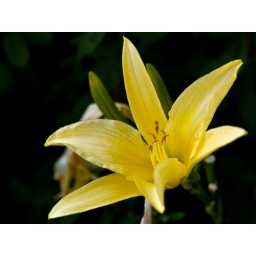
There was a large bed of yellow lily's below the Helix Bridge.